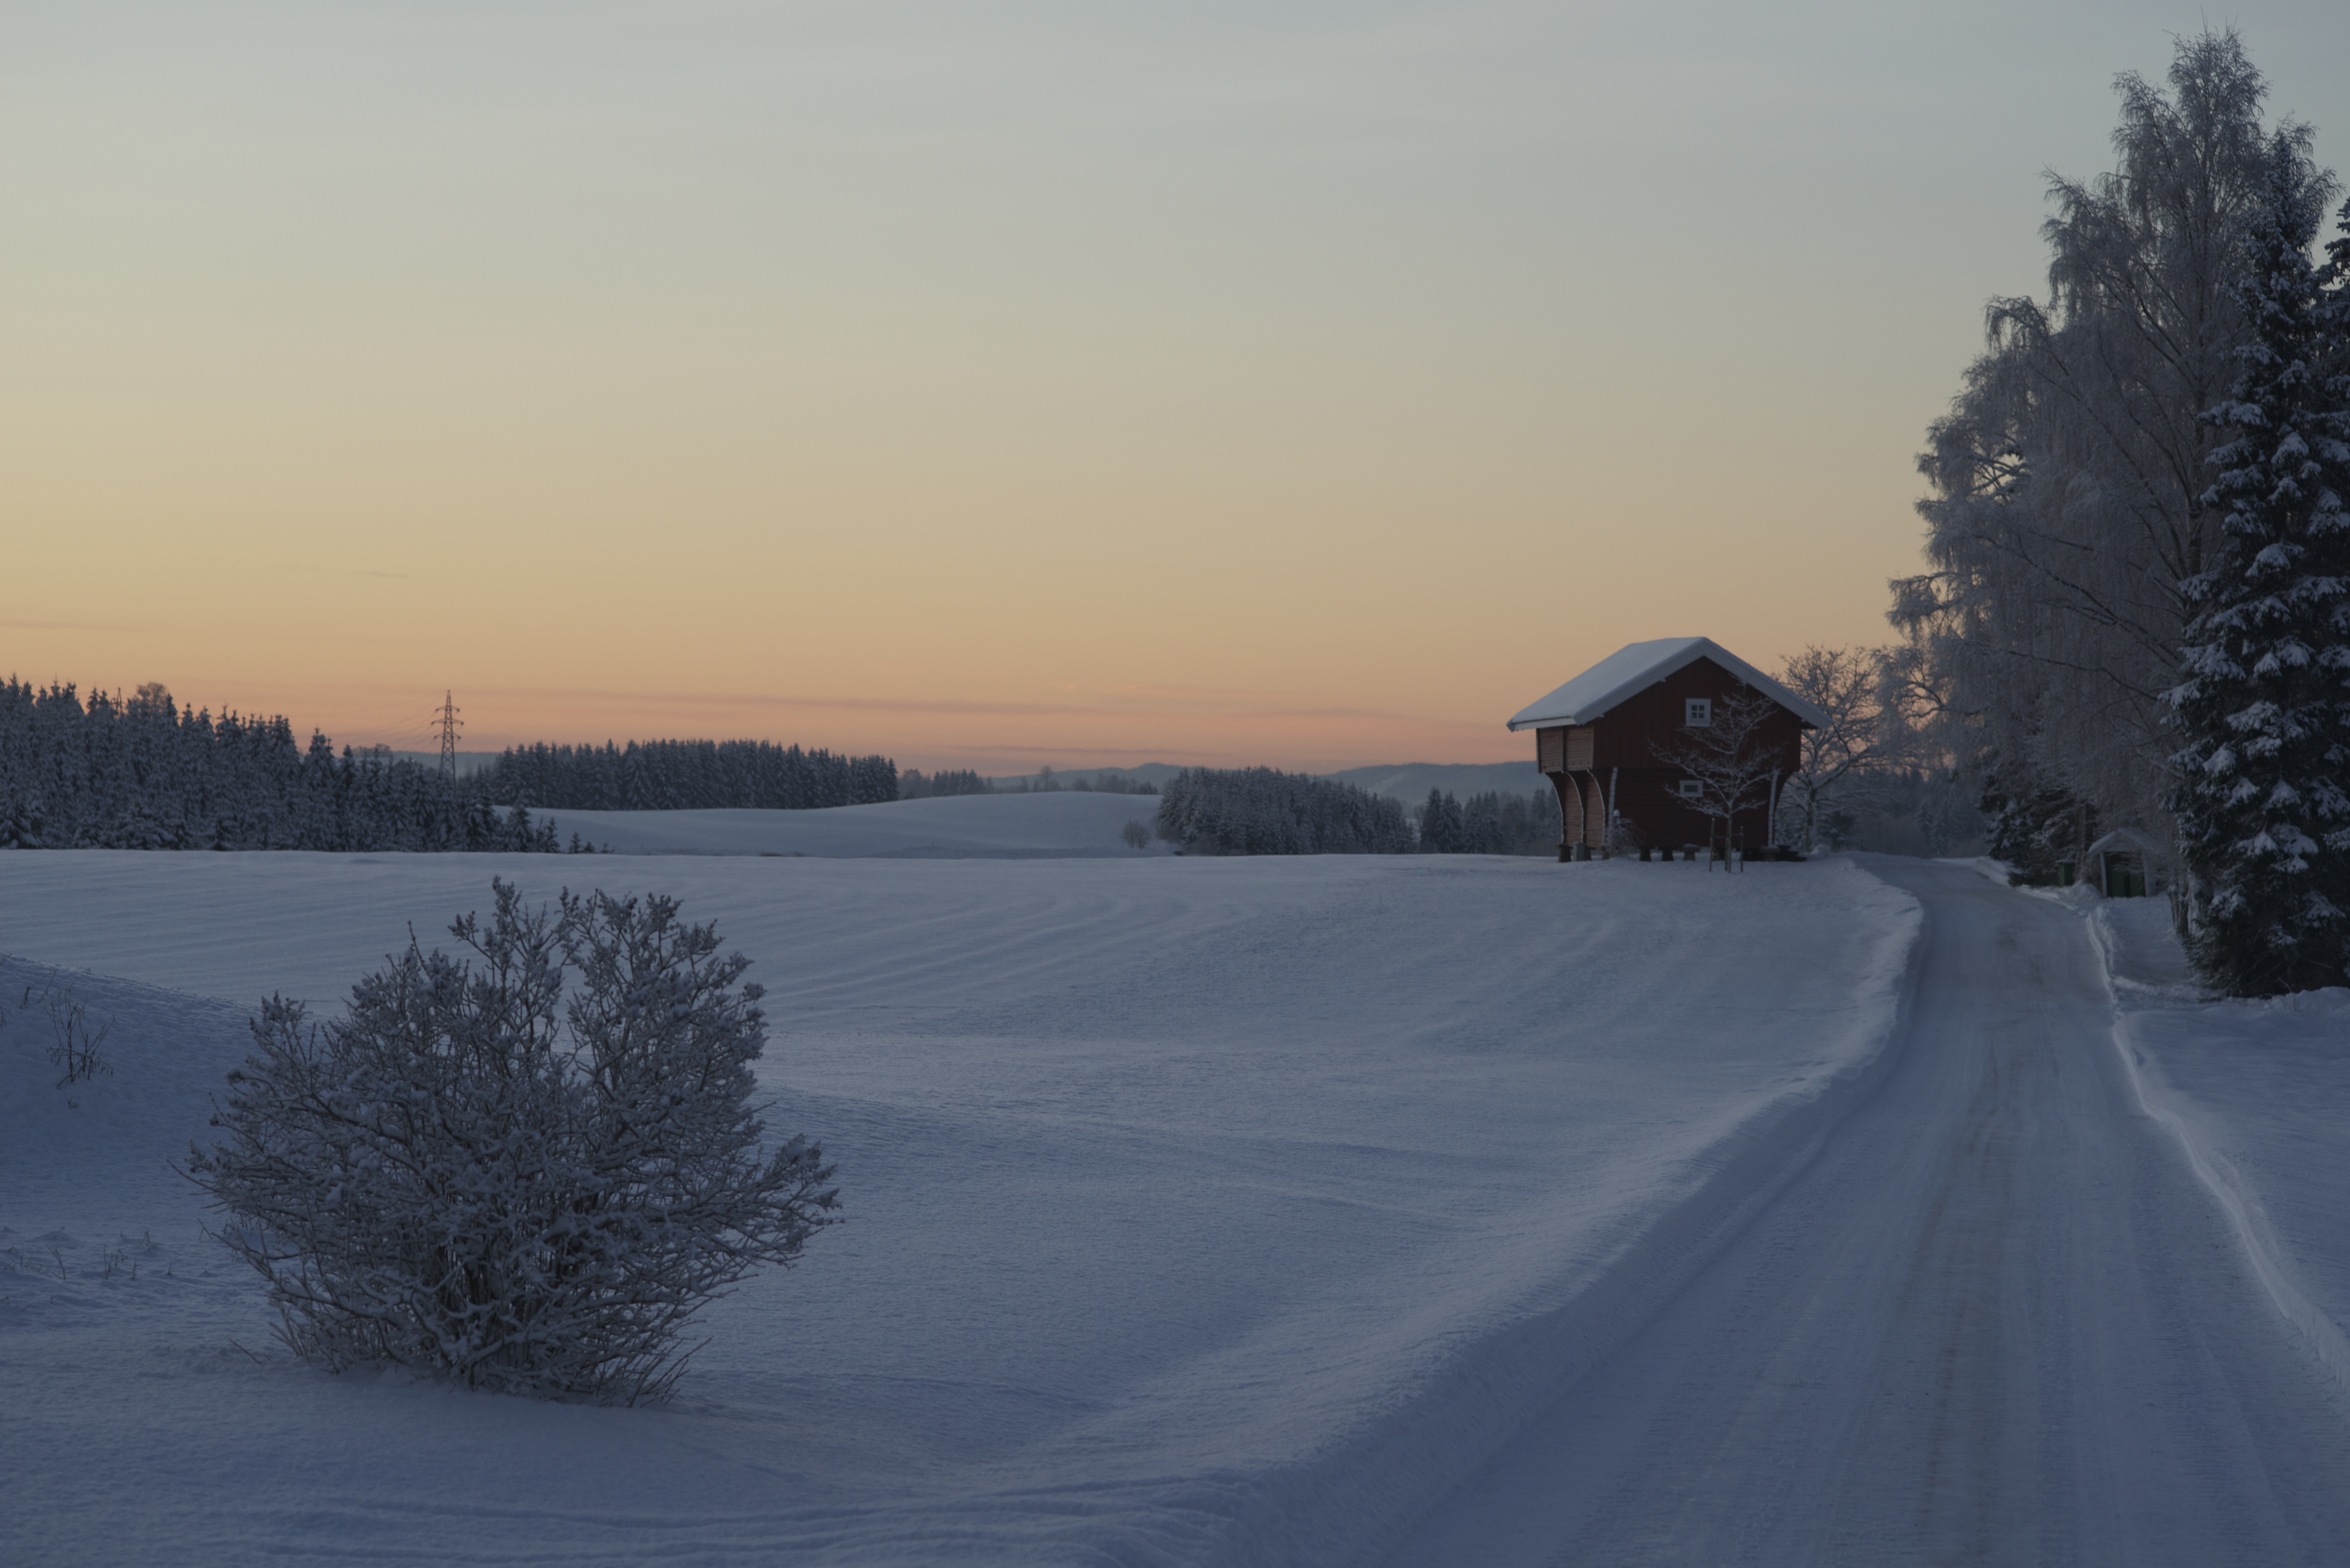
landscape, nature, snow, cold, winter, sky, road, house, sunlight, morning, frost, dawn, home, dusk, bush, evening, cabin, weather, yellow, season, three, blizzard, norway, freezing, akershus, threes, jessheim, minus, atmospheric phenomenon